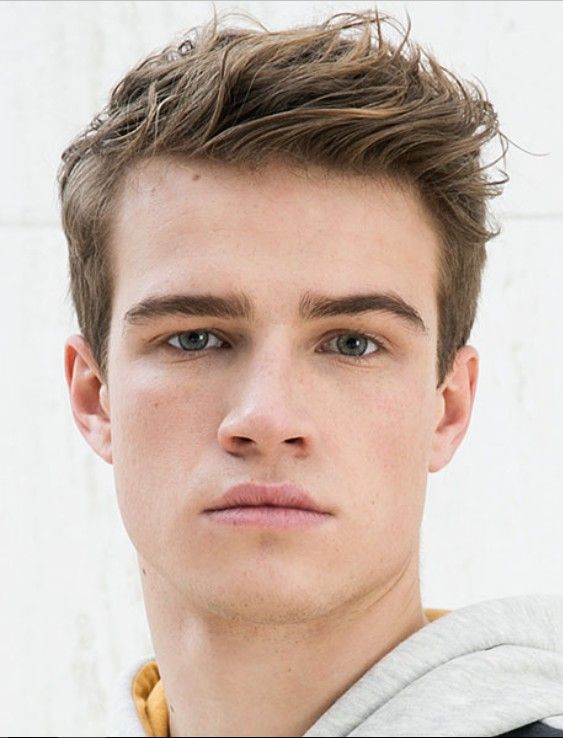
Portrait style: Real Portrait